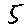
Label: 5